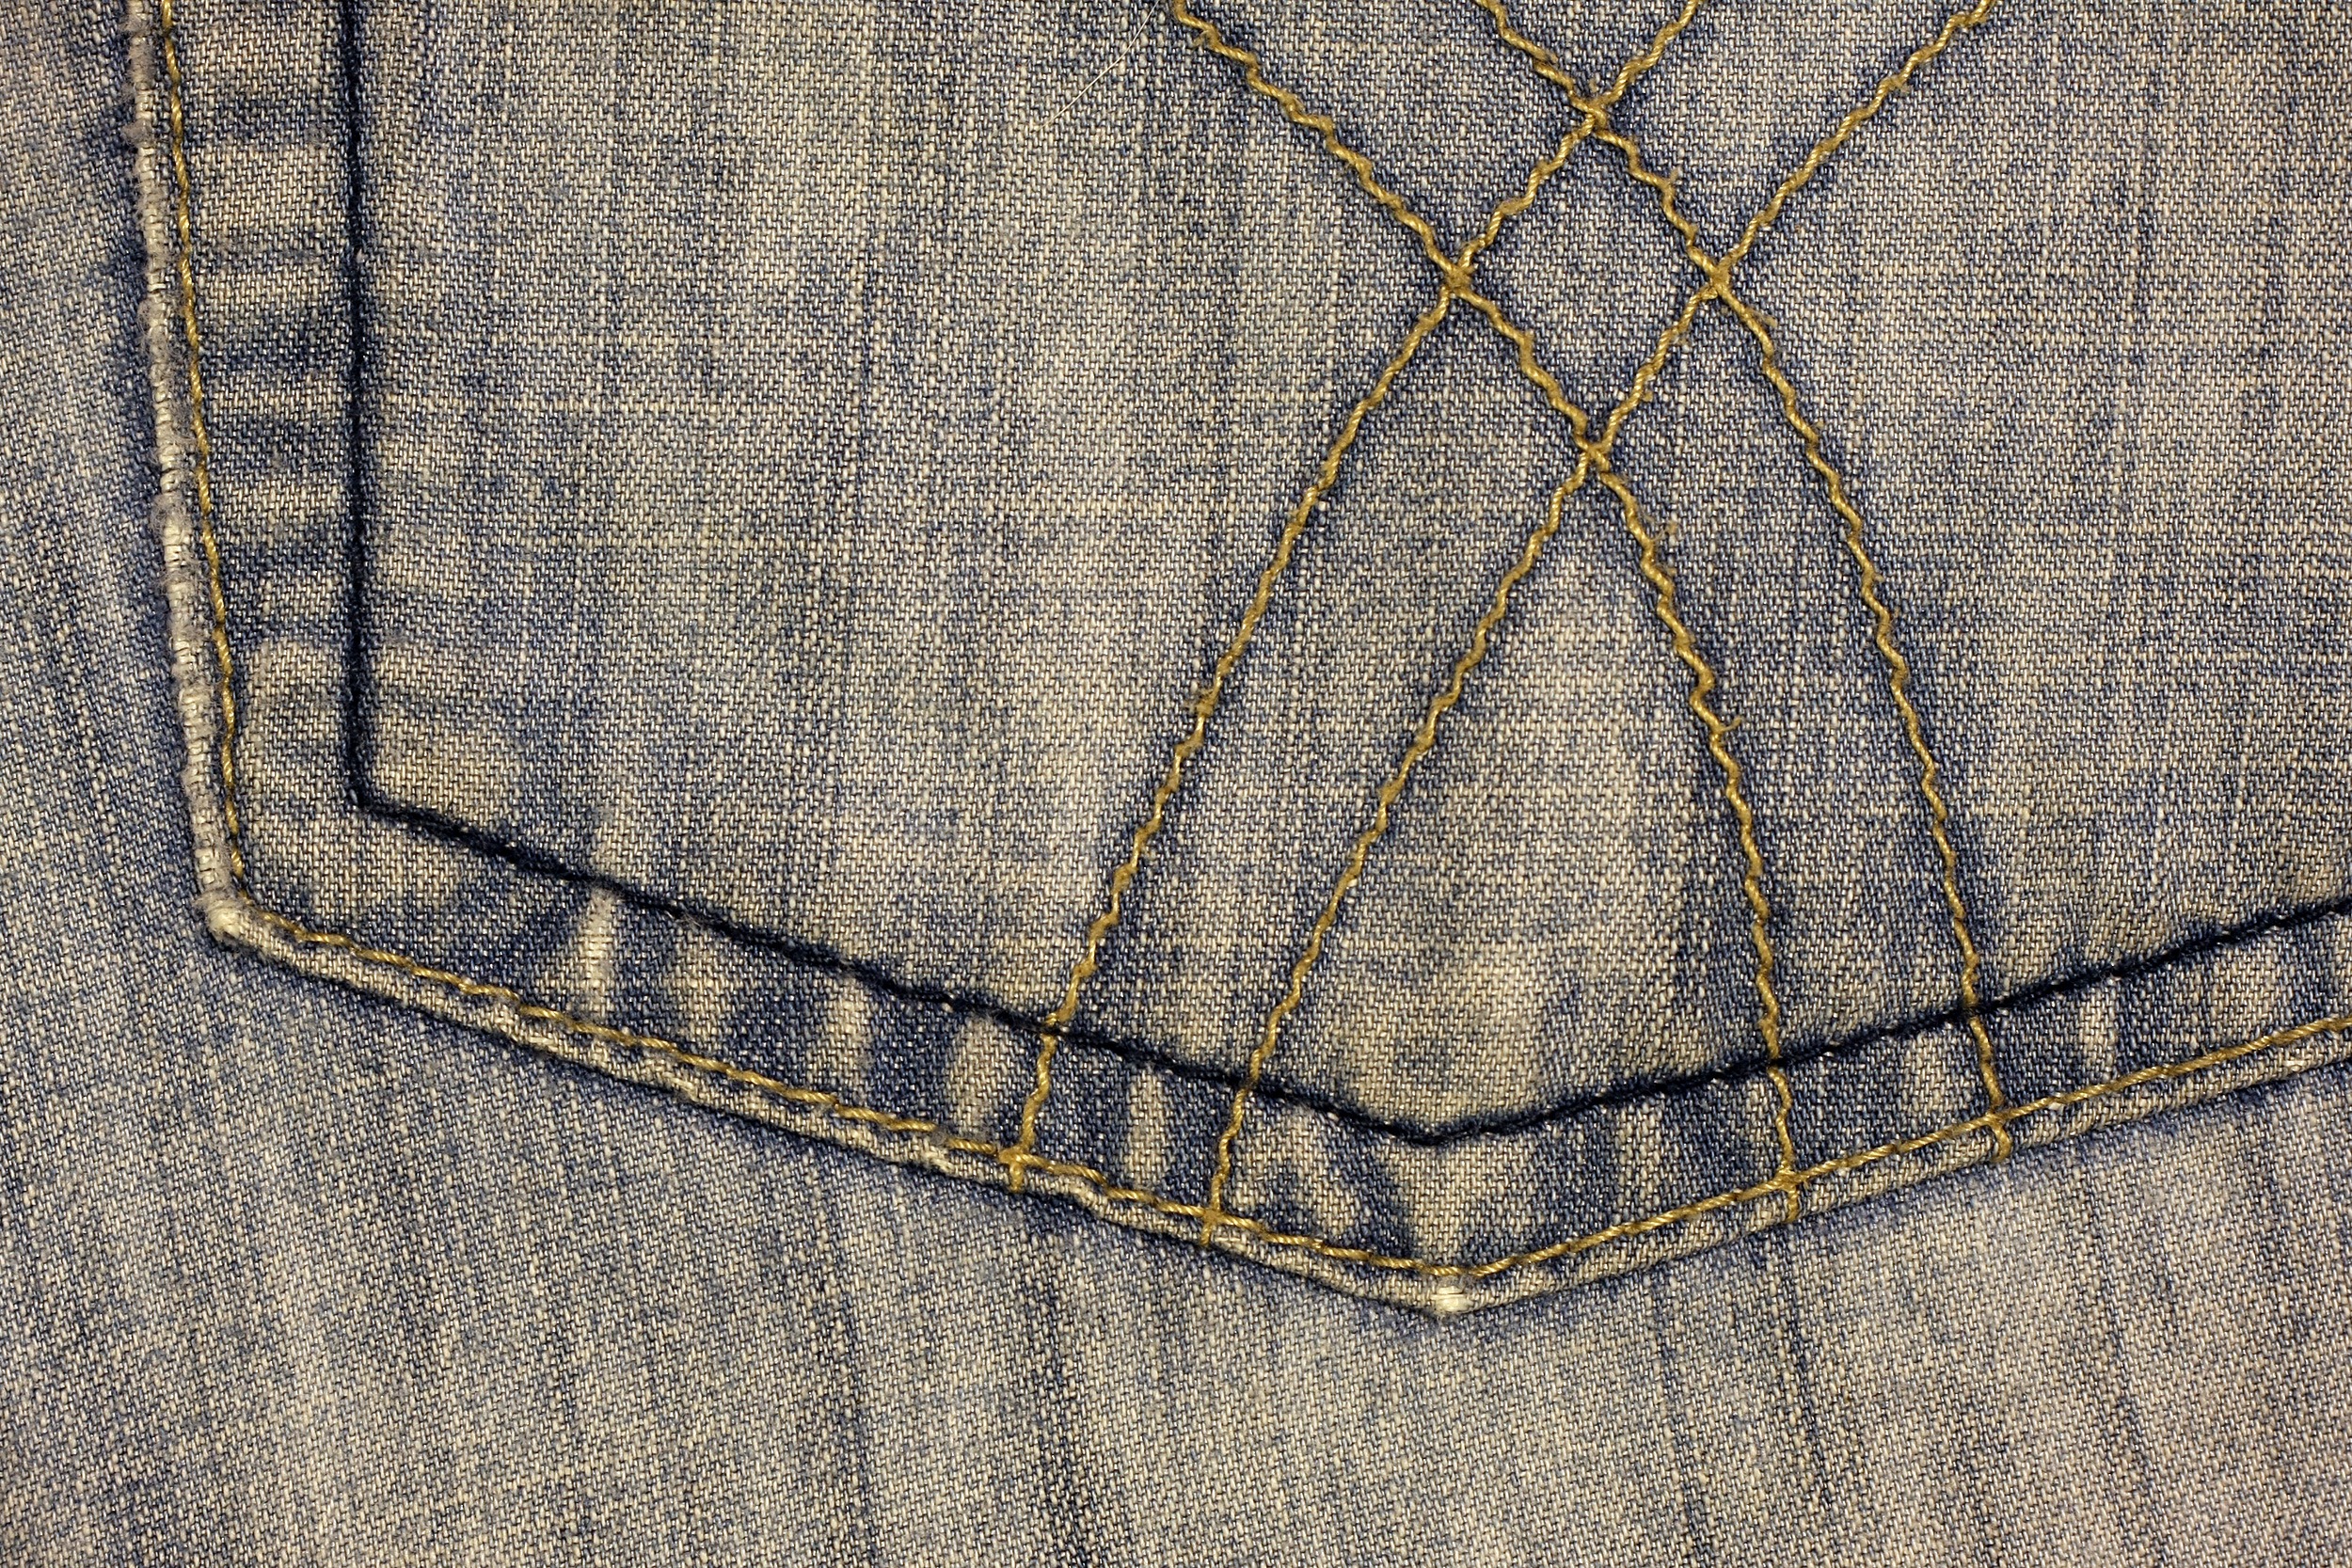
texture, pattern, blue, clothing, plaid, wool, material, denim, fabric, textile, art, design, seam, tartan, trouser, trouser pocket